Ka'ak
Also known as:
ar - Arabic: كعك
bg - Bulgarian: Ка'ак
es - Spanish: Kaʿak
fa - Persian: کعک
fr - French: Ka‘ak
id - Indonesian: Kue kaak
jv - Javanese: Ka'ak
ko - Korean: 카아크
pl - Polish: Ka’ak
tr - Turkish: Kahke
Category: pastry, bread (pastry, bread)
Cuisine: Middle Eastern
Associated cuisines: Arab
Area: Algeria, Bahrain, Comoros, Djibouti, Egypt, Iraq, Jordan, Kuwait, Lebanon, Libya, Mauritania, Morocco, Oman, Palestine, Qatar, Saudi Arabia, Somalia, Sudan, Syria, Tunisia, United Arab Emirates, Yemen
Countries: Algeria, Bahrain, Comoros, Djibouti, Egypt, Iraq, Jordan, Kuwait, Lebanon, Libya, Mauritania, Morocco, Oman, Palestine, Qatar, Saudi Arabia, Somalia, Sudan, Syria, Tunisia, United Arab Emirates, Yemen
Region: Western Africa Northern Africa Western Asia Eastern Africa

The dish refer to several different types of baked goods. The bread is similar to a dry and hardened biscuit and mostly ring-shaped.

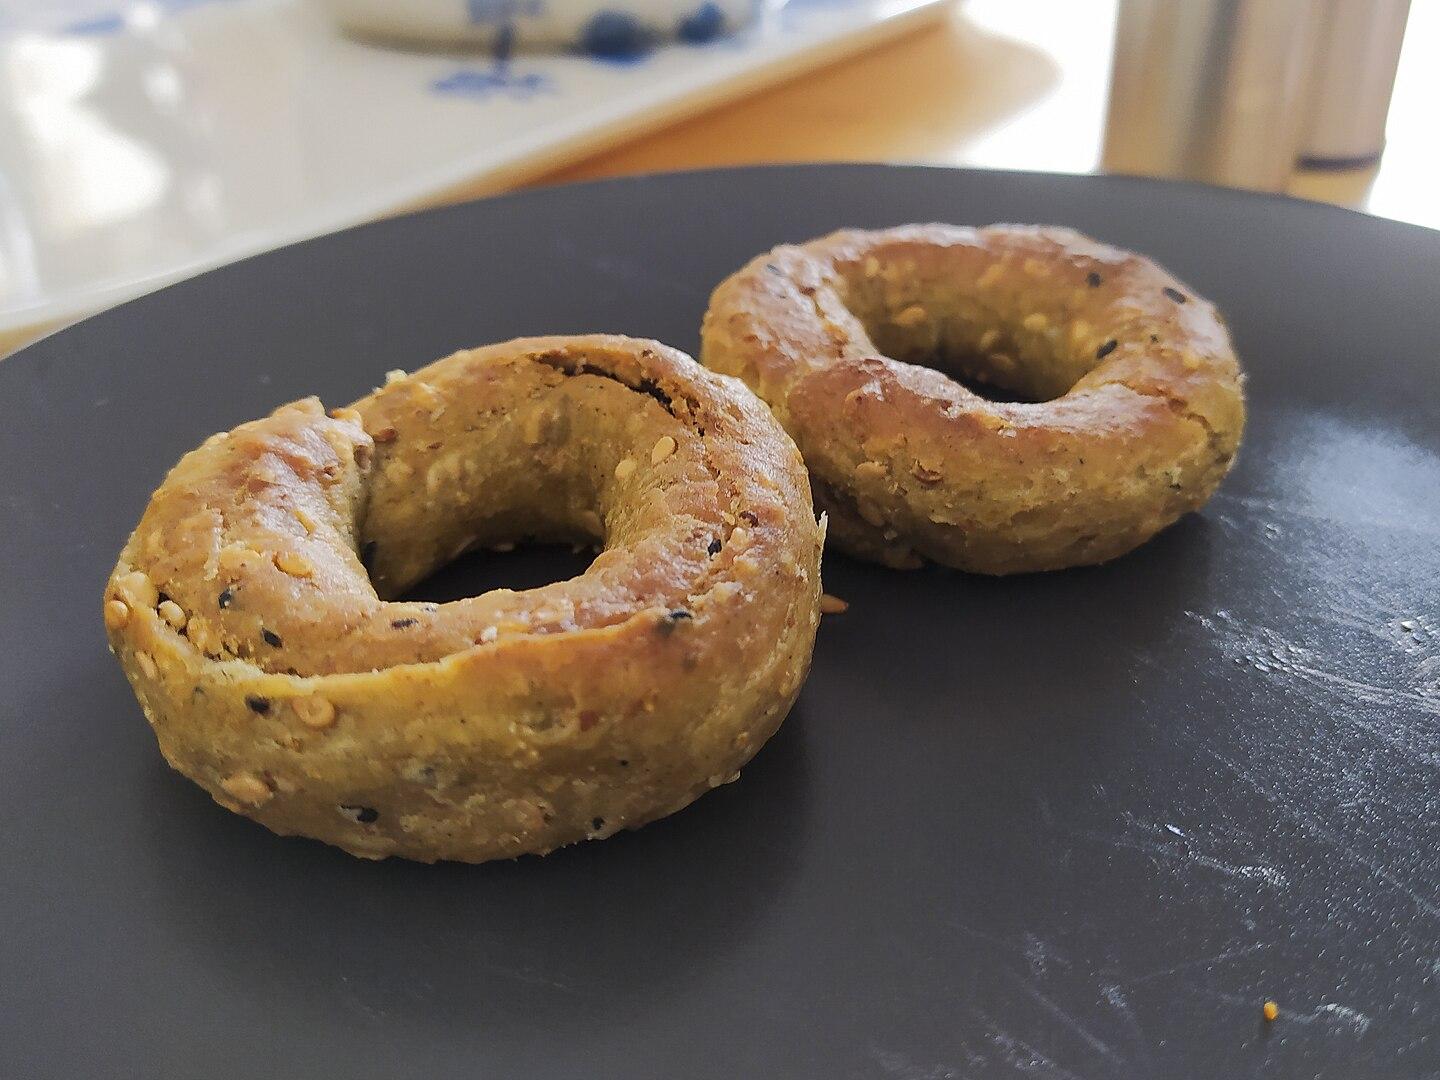
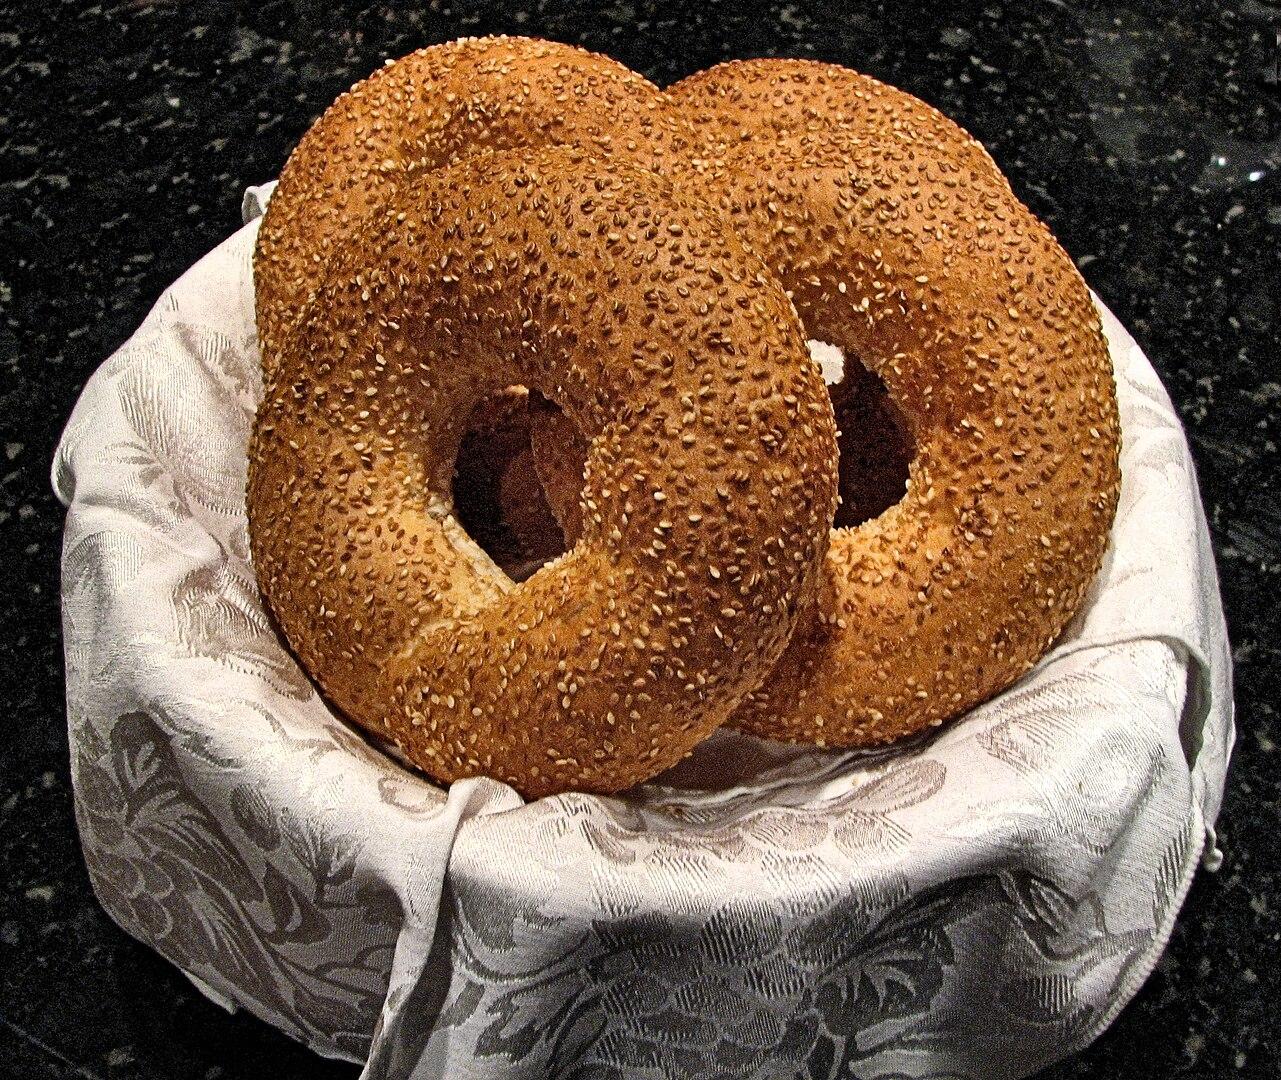